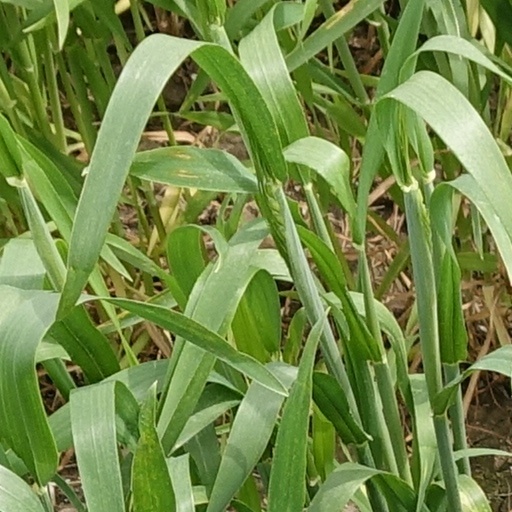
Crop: wheat